336th Rocket Artillery Brigade

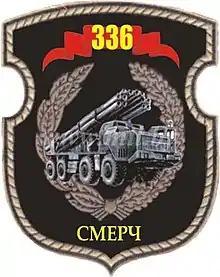
Sleeve insignia of the 336th Missile Brigade

The 336th Rocket Artillery Brigade (Latin alphabet abbreviation: ; Military Unit Number 12180) is a rocket artillery brigade of the Belarusian Ground Forces. The only rocket artillery brigade of the Armed Forces of Belarus, the brigade is armed with BM-30 Smerch multiple rocket launcher system inherited from the Soviet Union with one battalion equipped with the domestically produced Polonez multiple rocket launcher. Based at the Yuzhny military base near Osipovichi, the brigade reports directly to the General Staff of the Armed Forces of Belarus.